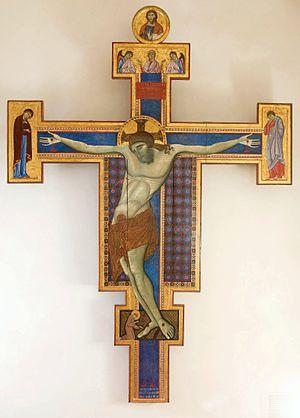
Le Crucifix de Frate Elia était un grand crucifix peint en tempera et or sur bois, réalisé en 1236 par Giunta Pisano pour la basilique Saint-François d'Assise. Le crucifix, le seul daté de Giunta Pisano, a été détruit en 1623.
Le Maître de San Francesco est le nom de convention d'un peintre italien de la fin du XIIIᵉ siècle, un maître anonyme, dont les œuvres datent de la période 1260–1280, nommé ainsi par l'historien de l'art Henry Thode d'après un panneau des Anges de la basilique Sainte-Marie-des-Anges d'Assise, en Ombrie.